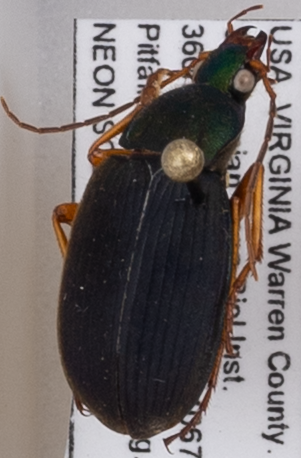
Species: Chlaenius aestivus
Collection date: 2021-08-12 04:00:00
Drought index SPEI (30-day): -0.436
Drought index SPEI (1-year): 0.142
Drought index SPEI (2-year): -0.226